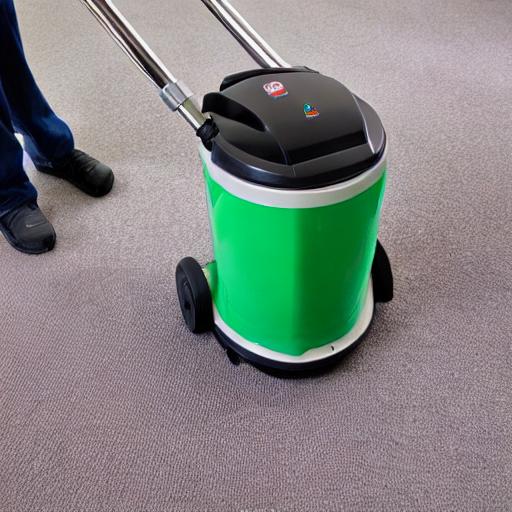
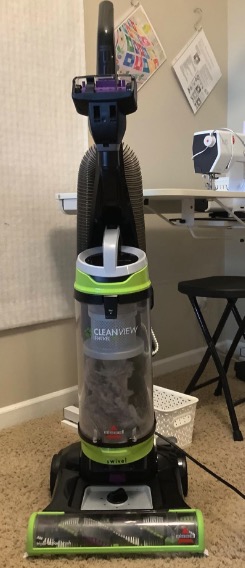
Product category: items_vacuum
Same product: no